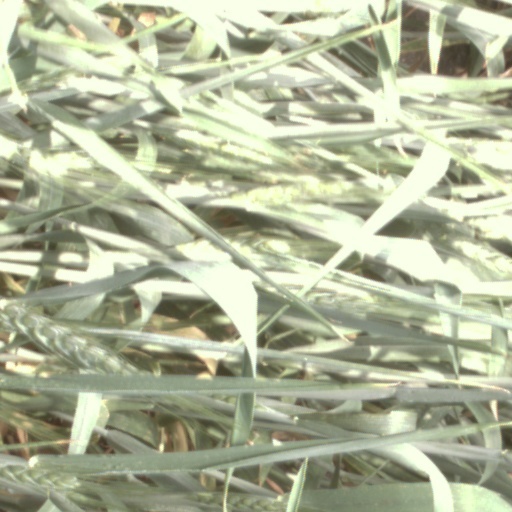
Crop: wheat